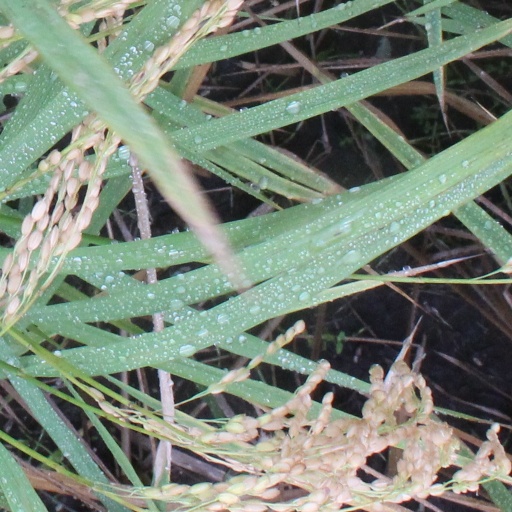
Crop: rice